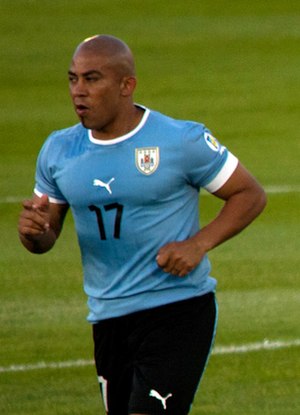
Egidio Arévalo
Egidio Raúl Arévalo Ríos er en uruguayansk fodboldspiller, der spiller som midtbanespiller. Han stpr noteret for 90 kampe for Uruguays landshold, som han repræsenterede ved VM i 2010 i Sydafrika.